Architecture of Monaco

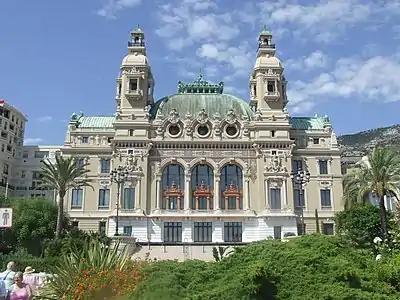
Seaside façade of the Salle Garnier, home of the Opéra de Monte-Carlo

Hôtel Hermitage Monte-Carlo is located at Square Beaumarchais, in the heart of Monte Carlo. It was built at the beginning of the 20th century, designed by Monegasque architect Jean Marquet. It is a large, upscale and luxurious structure, with a neoclassical edifice towards the Mediterranean Sea. The Hotel is also a famous example of the Monagasque Belle Époque movement. The features are elegant, with understated refinement. The ceiling of the dining room, which is ironically named 'Belle Époque', was designed by Gabriel Ferrier. The Jardin d'Hiver (Winter Garden) was designed and created by Gustave Eiffel, who used glass conservatory and erected disciples to combine classic authenticity and technology. The Winter Garden consists of soft pastel tones, grand lighting and a fountain.